Cavefish

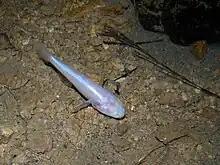
As typical of cavefish, "Typhleotris madagascariensis" is an opportunistic feeder on various invertebrates

Many aboveground fish may enter caves on occasion, but obligate cavefish (fish that require underground habitats) are extremophiles with a number of unusual adaptations known as troglomorphism. In some species, notably the Mexican tetra, shortfin molly, Oman garra, "Indoreonectes evezardi," and a few catfish, both "normal" aboveground and cavefish forms exist.